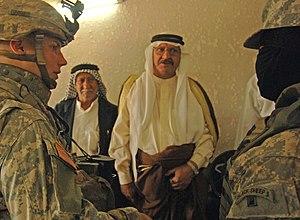
Bakouba est le chef-lieu de la province irakienne du Diyala.